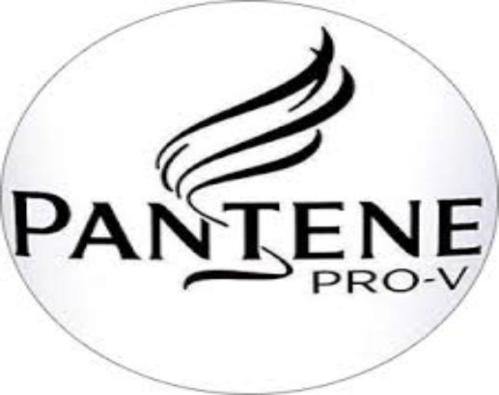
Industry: Necessities